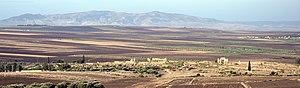
Volubilis est une ville antique berbère, puis romanisée, capitale du royaume de Maurétanie, située dans la plaine du Saïss au Maroc, sur les bords de l'oued Rhoumane, rivière de la banlieue de Meknès, non loin de la ville sainte de Moulay Driss Zerhoun où repose Idriss Iᵉʳ, fondateur de la dynastie des Idrissides.